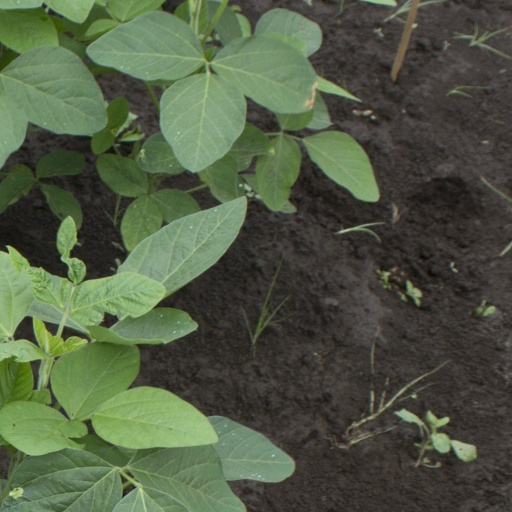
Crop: soybean